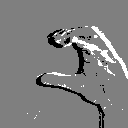
ASL letter: c